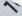
Number: 7